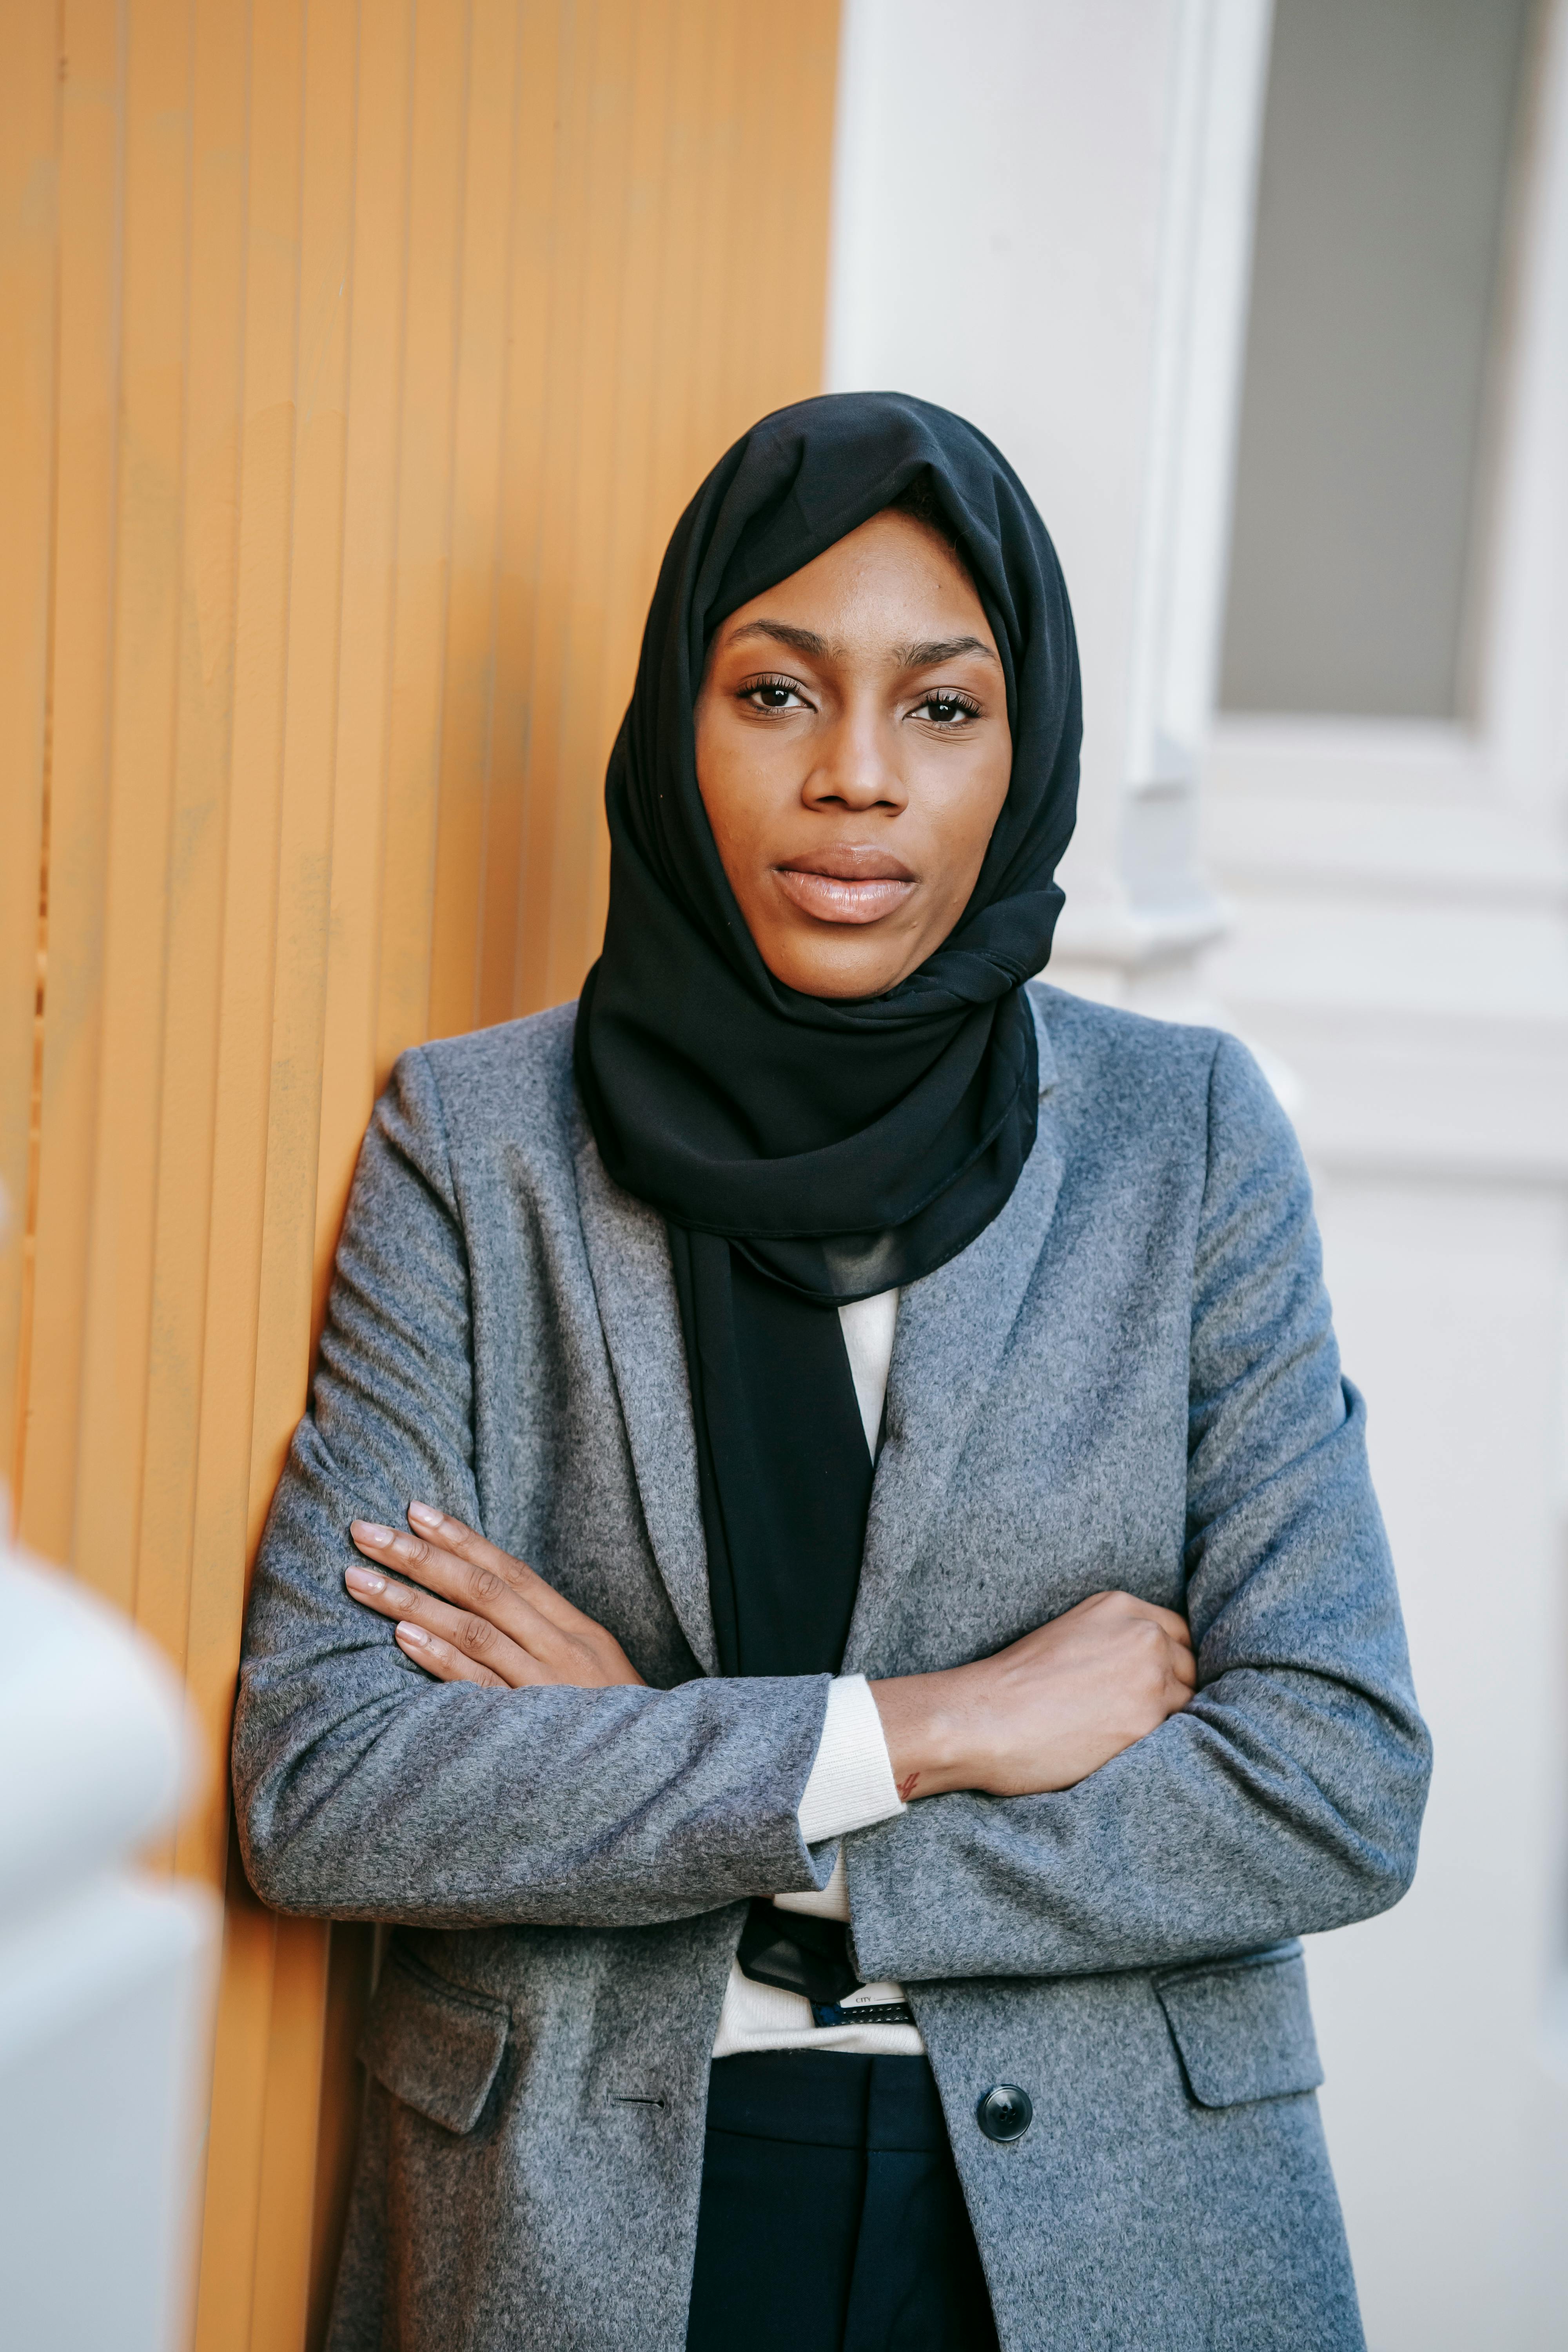
Gender: women